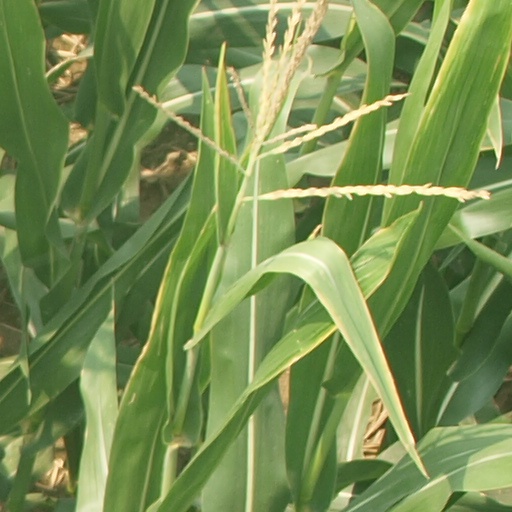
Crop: maize; corn